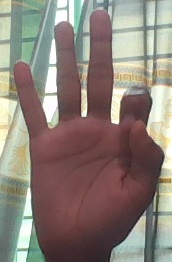
ASL sign: 9